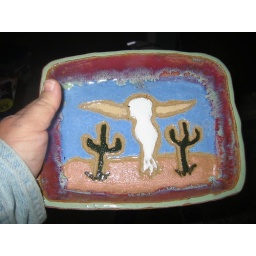
I made this to cook steak or burgers in (it is oven and microwave safe)